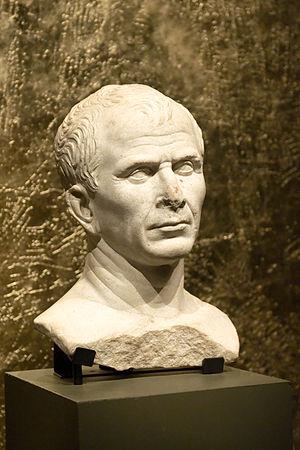
Tête de Jules César au Musée départemental d'Arles.
Jules César, aussi appelé simplement César, est un général, homme politique et écrivain romain, né à Rome le 12 ou le 13 juillet 100 av. J.-C. et mort le 15 mars 44 av. J.-C. dans la même ville.
La bataille de Pharsale est un affrontement se déroulant en Thessalie, près de la ville du même nom, au début de l'été 48 av. J.-C., le 9 août ou le 29 juin, au cours de la guerre civile romaine. Il oppose les troupes de César à celles de Pompée. En gagnant cette bataille avec des troupes très inférieures en nombre, Jules César prit un avantage décisif sur le camp adverse.
César, le Rhône pour mémoire est une exposition qui s'est déroulée au musée départemental Arles antique, dit musée bleu, du 24 octobre 2009 au 2 janvier 2011. Son but a été de faire le bilan de vingt ans de fouilles subaquatiques dans le Rhône à la hauteur d'Arles. Sa qualité lui a valu le label d'intérêt national, tandis que le portrait présumé de Jules César exposé déclenchait une controverse internationale.
Pompée dit « le Grand », né le 29 septembre de l'an 106 av. J.-C. dans le Picenum et mort le 28 septembre de l'an 48 av. J.-C. à Péluse, en Égypte ptolémaïque, est un général et homme d'État romain.